Phlegra Montes

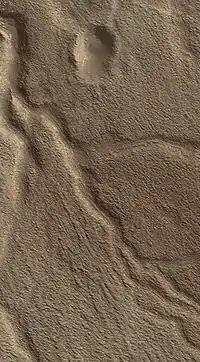
A landform in the Phlegra Montes interpreted by some researchers to be eskers formed by the retreat of the glacial structure that produced its associated lineated valley fill. HiRISE. Image is across in the horizontal direction.

In 2014, German researchers Stephan van Gasselt, Julia Schulz, and Csilla Orgel (Free University of Berlin) submitted abstracts to the European Geosciences Union General Assembly meeting in Vienna and the European Planetary Science Congress in Cascais, Portugal, tied to their work mapping the spatial distribution of and updating crater age dates on lobate debris aprons in the Phlegra Montes region. Age dates placed nearly all the lobate debris aprons features around the ranges between 1.06 Ga (in the south) and 515 Ma (in the north) in age. The motivation of this work is to identify obliquity-driven climatic shifts, which control the accumulation of ice-rich materials at higher latitudes.